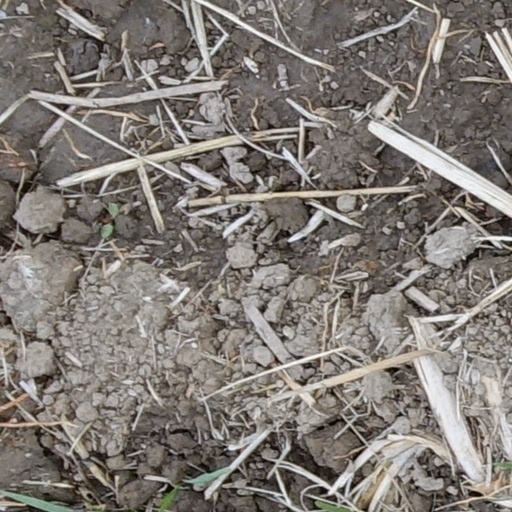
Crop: wheat